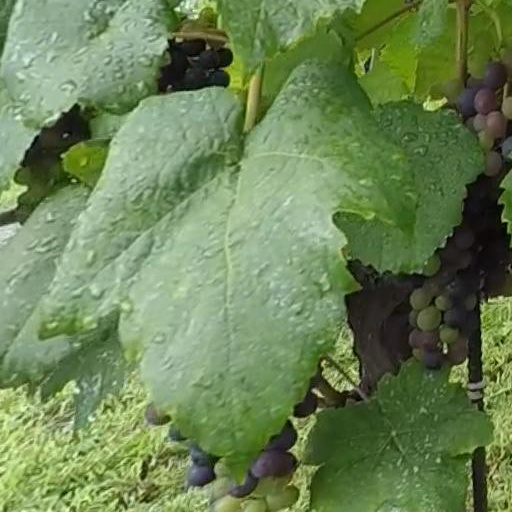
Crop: grape